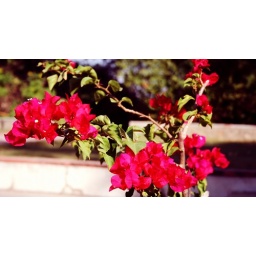
Bougainvillea grows well in India. Mostly the red / pink variety.